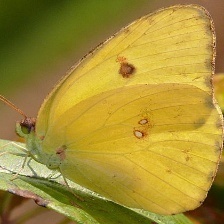
Species: CLOUDED SULPHUR
Butterfly family (ImageNet category): sulphur_butterfly